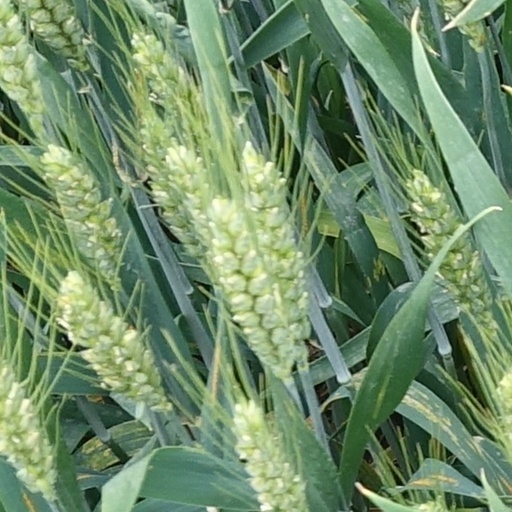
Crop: wheat